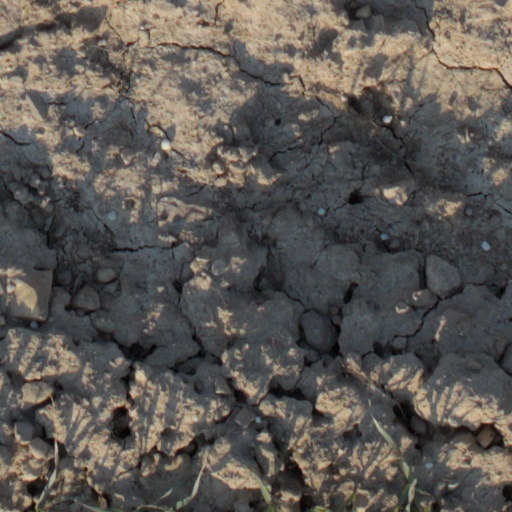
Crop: wheat